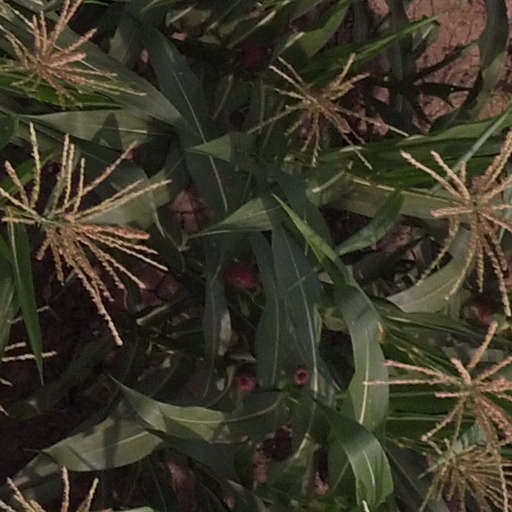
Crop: maize; corn